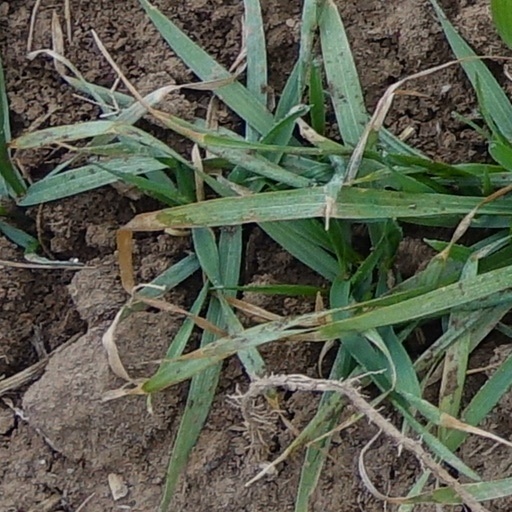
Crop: wheat